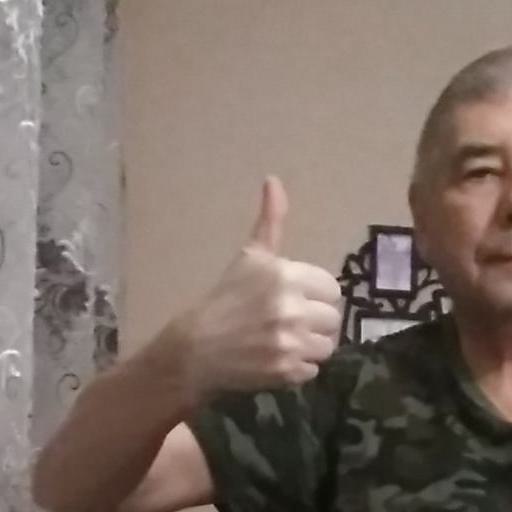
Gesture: like